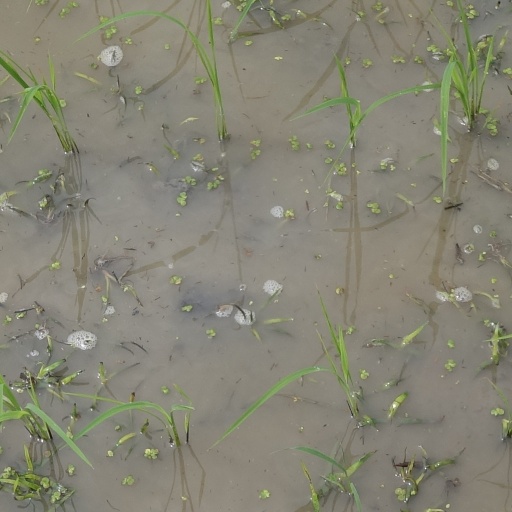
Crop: rice